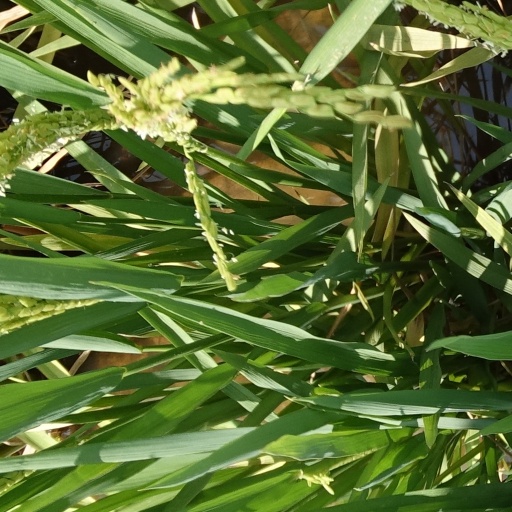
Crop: rice